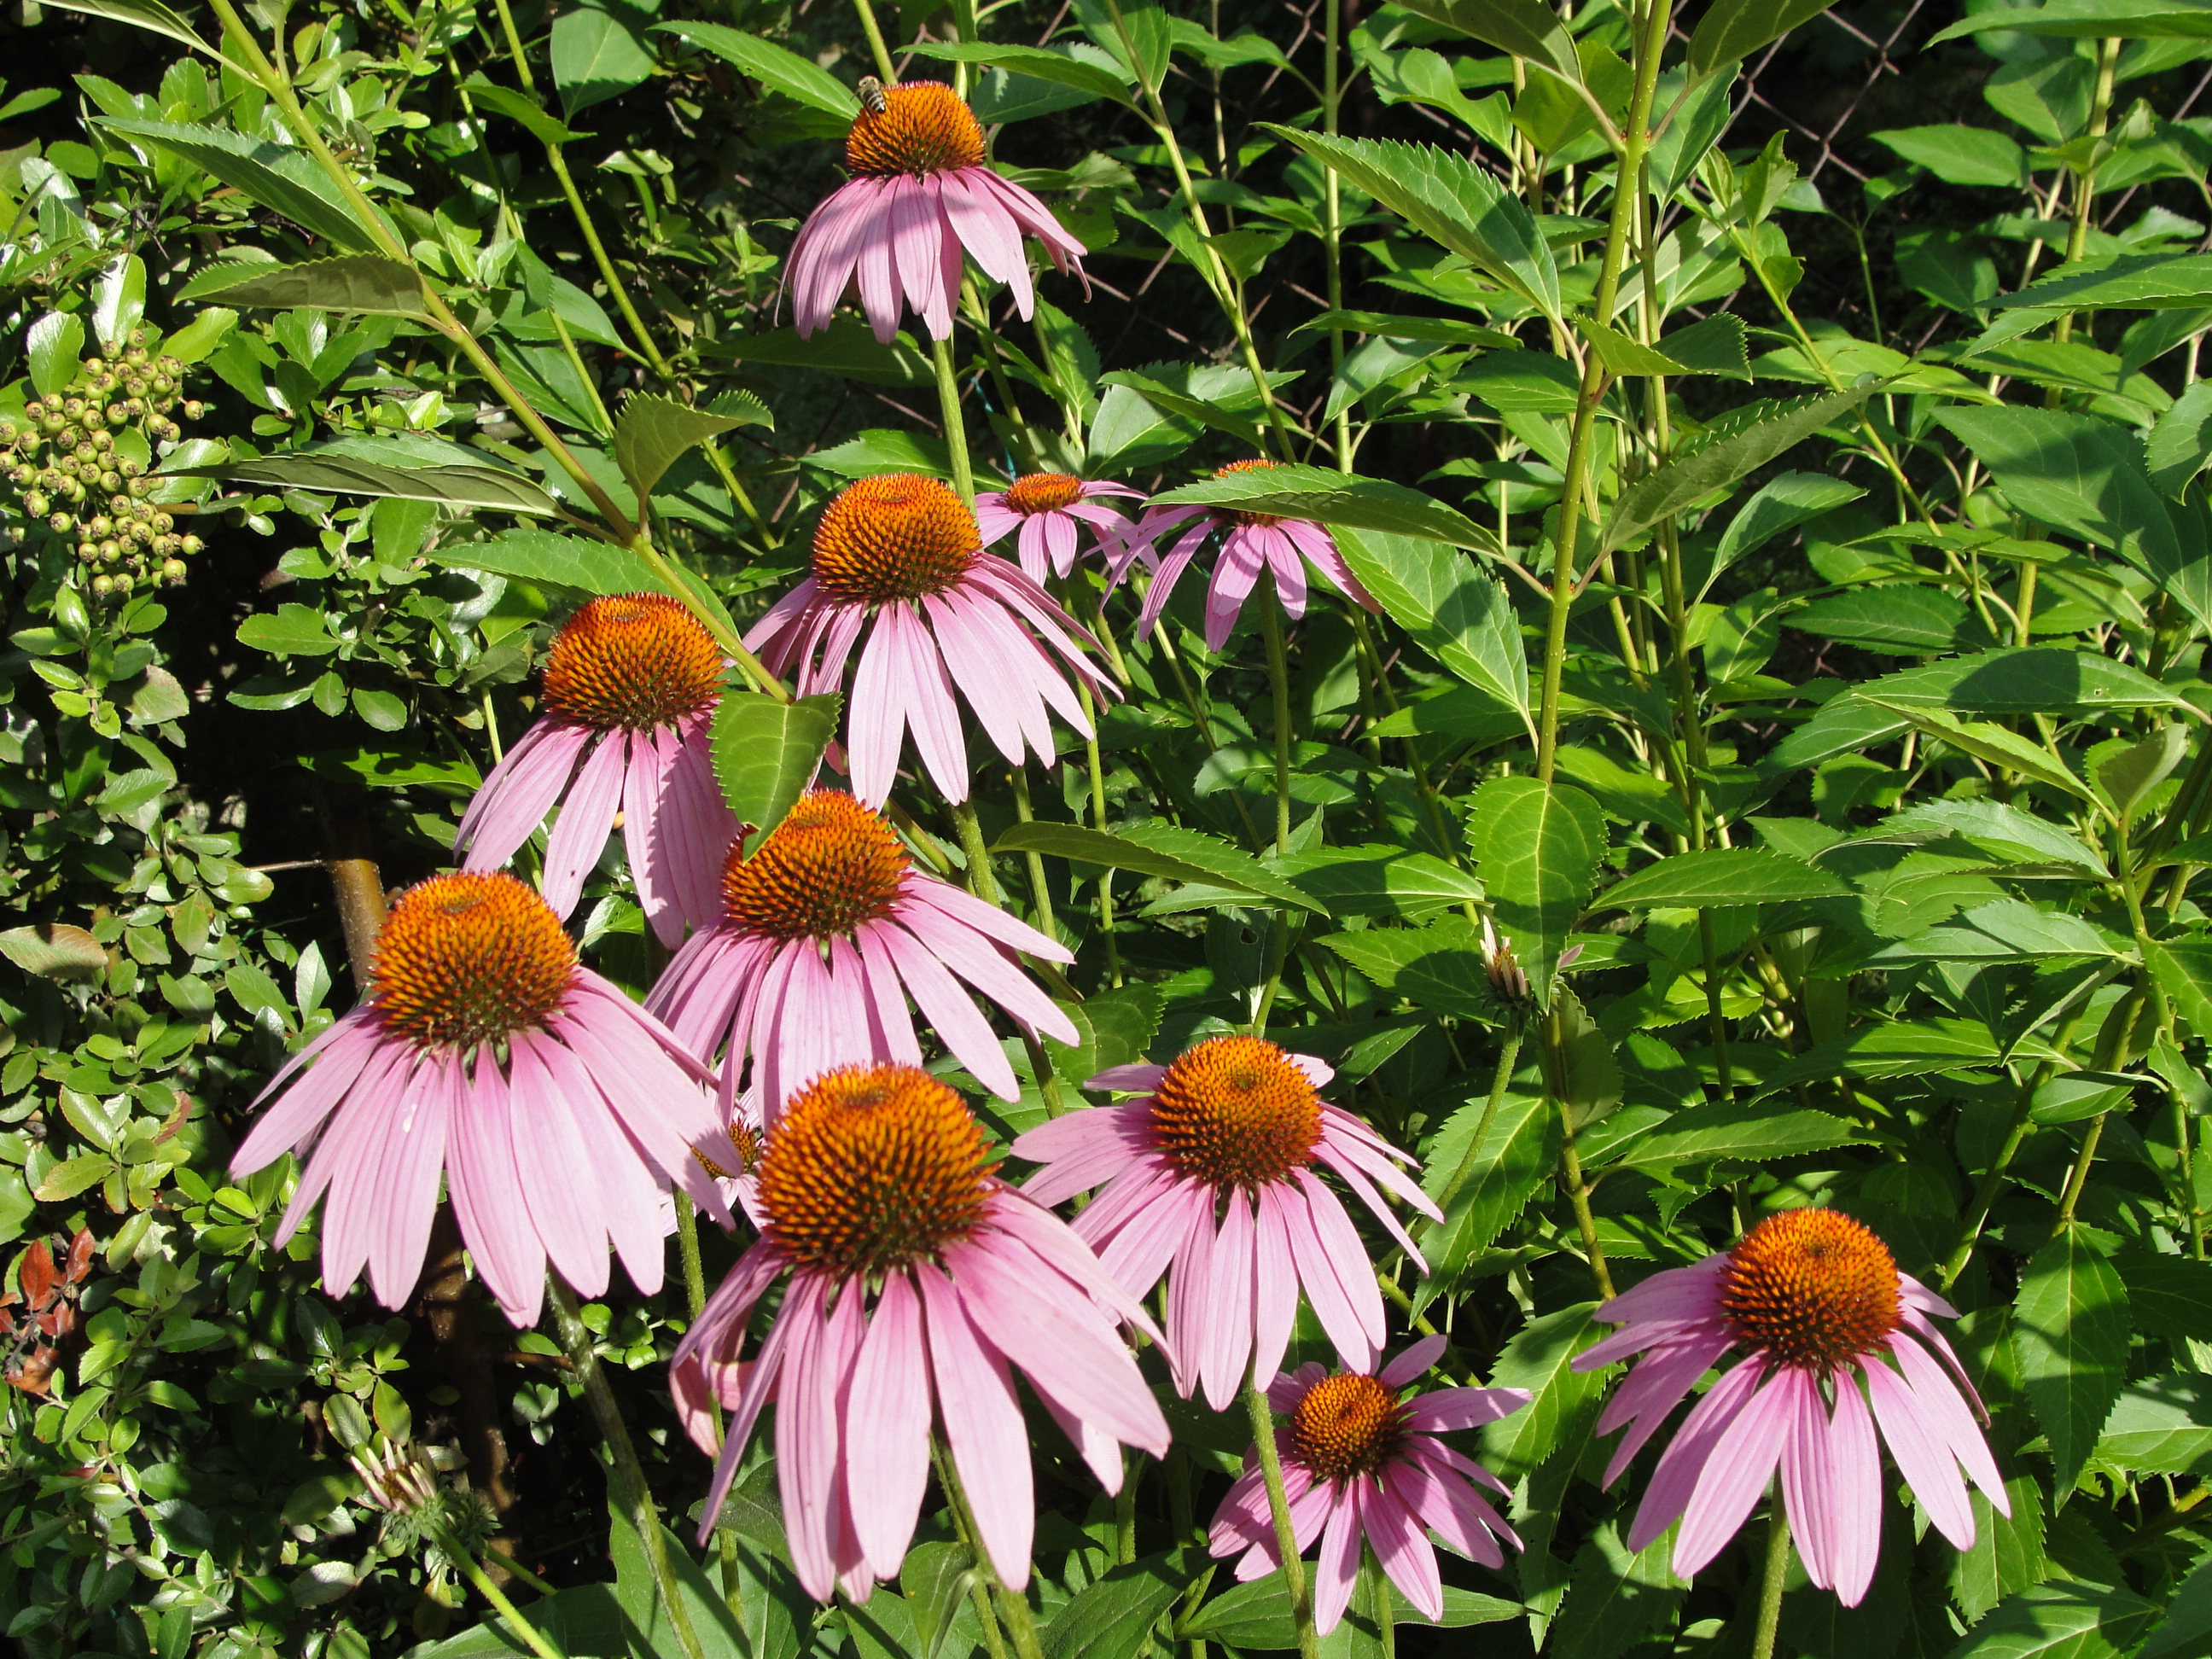
echinacea purpurea, purple coneflower, plant, coneflower, flower, flowering plant, daisy family, annual plant